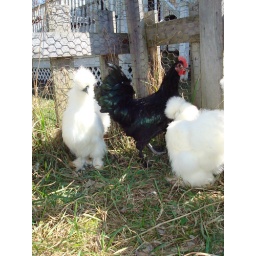
white silkies in the sun and a bantam black langshan